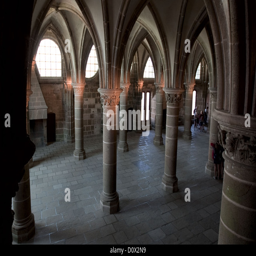
hall of the knights inside the abbey .